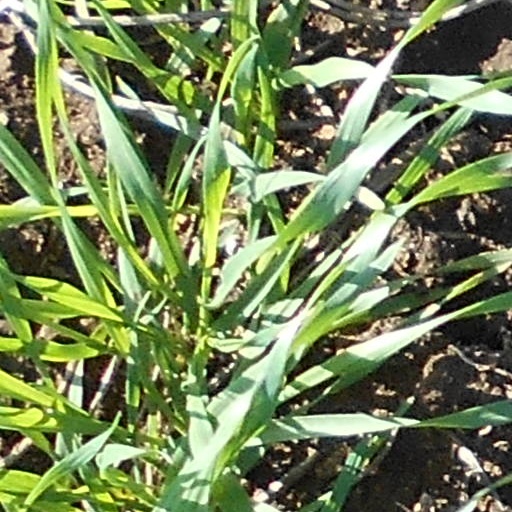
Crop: wheat